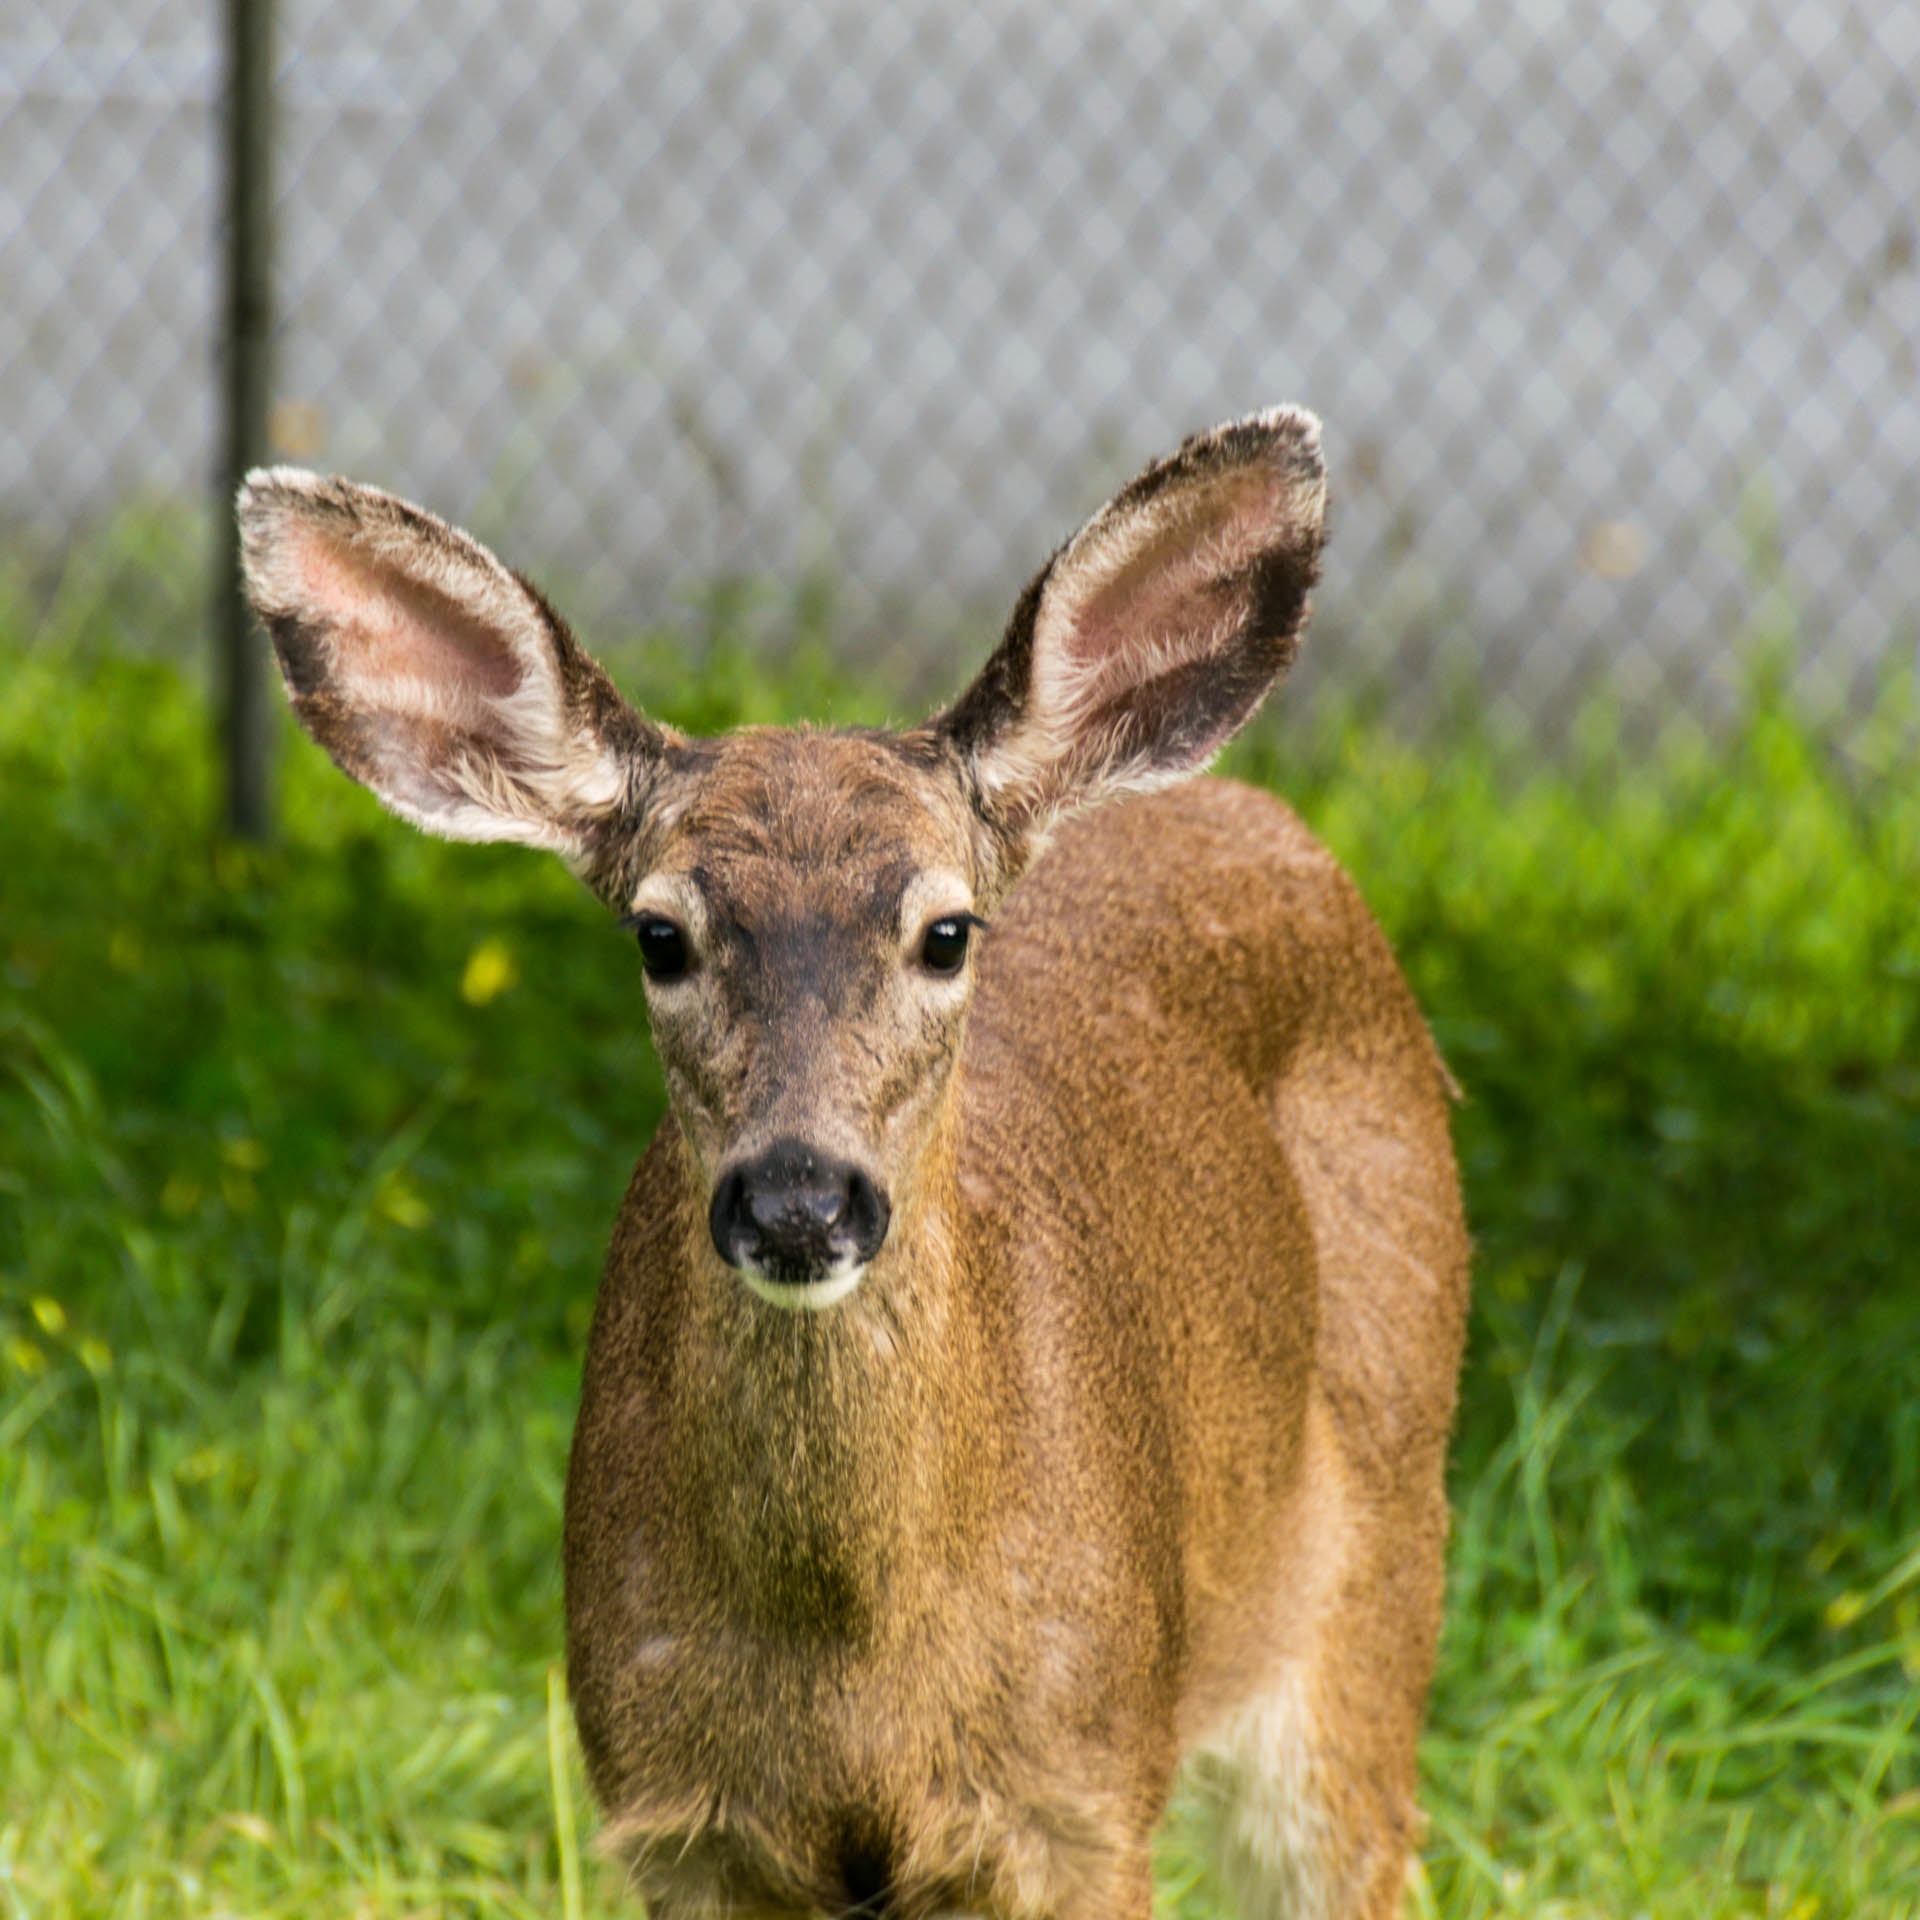
animal, wildlife, deer, mammal, california, fauna, vertebrate, white tailed deer, musk deer